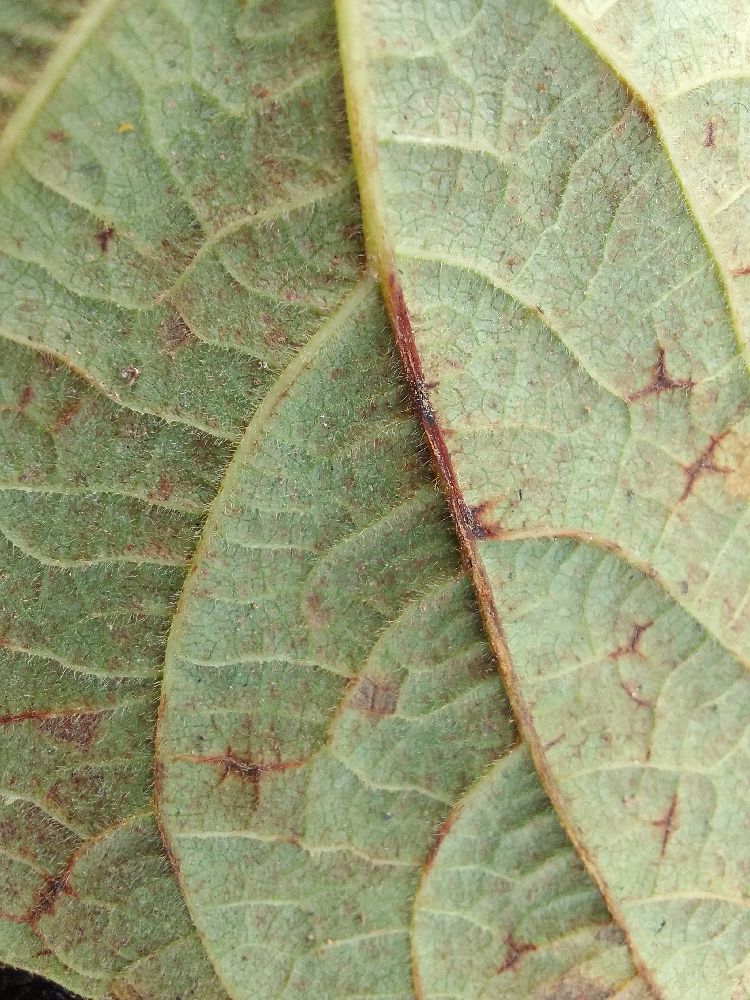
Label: anthracnose